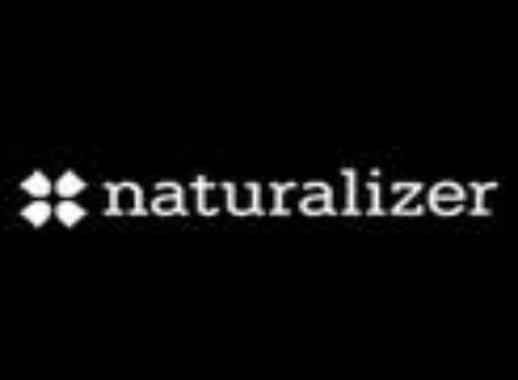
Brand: naturalizer-1
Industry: Clothes